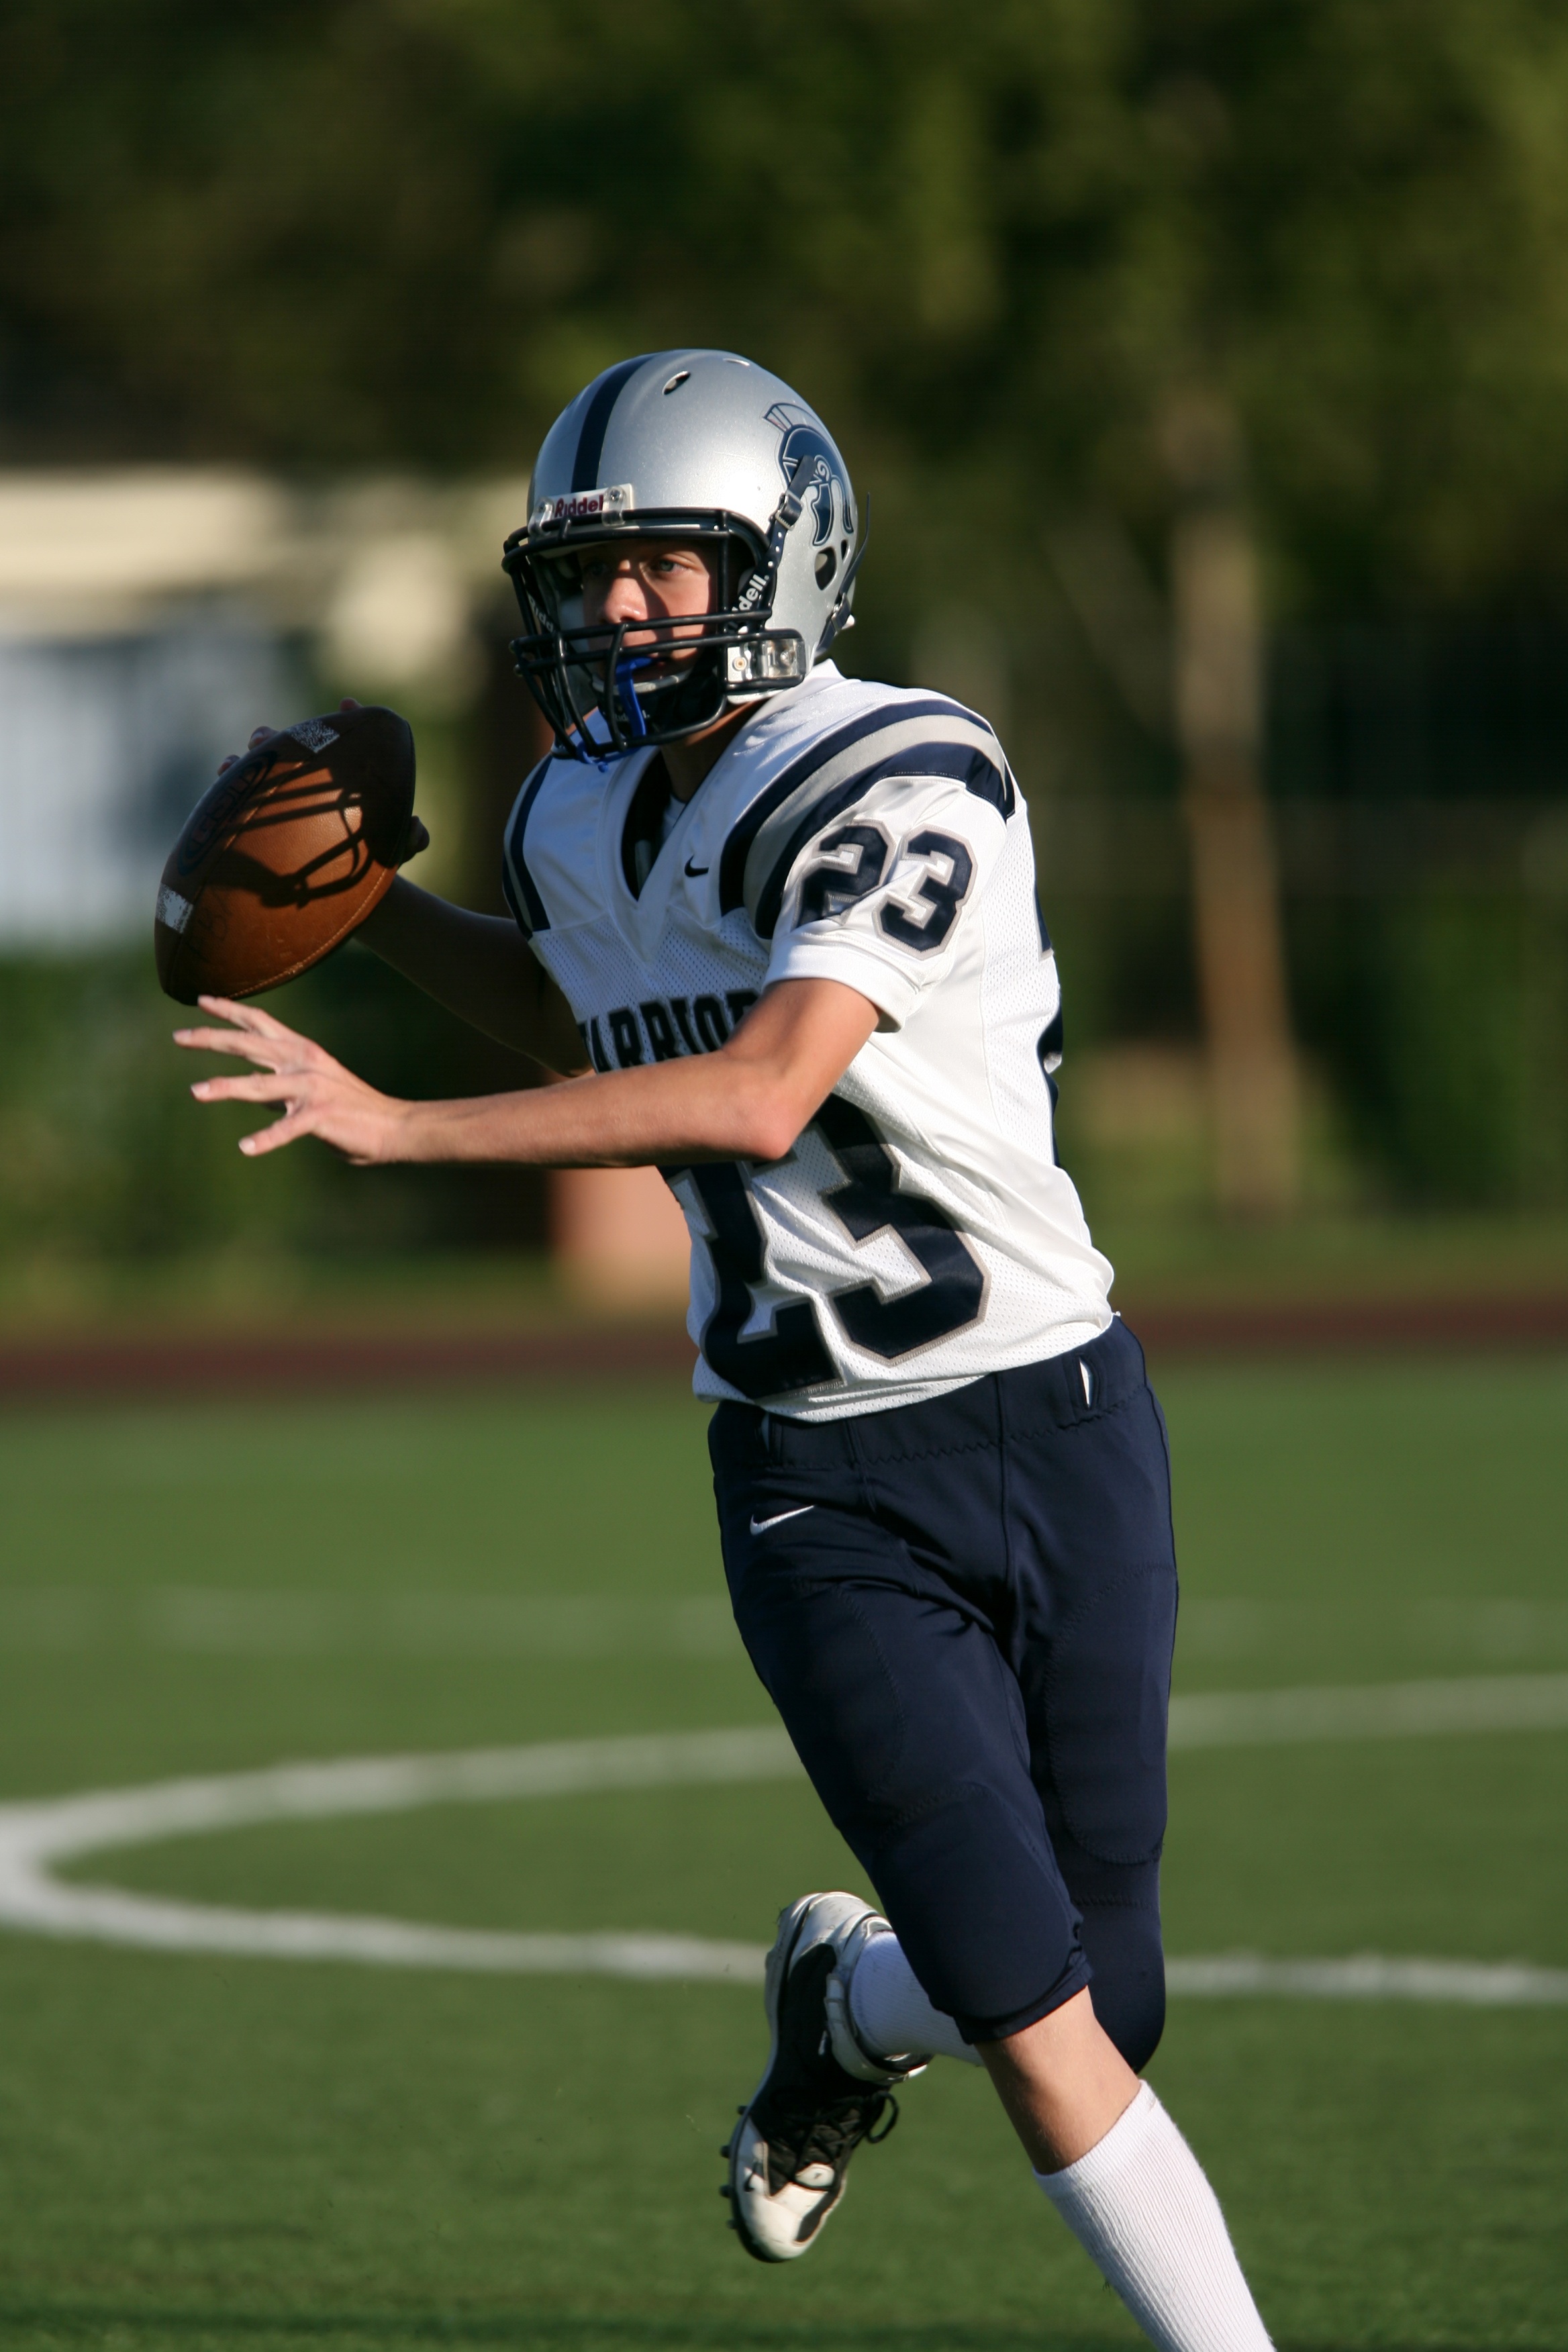
sport, game, soccer, football, player, competition, american football, sports, helmet, athlete, tackle, football player, american football player, offense, ball game, quarterback, pigskin, team sport, high school football, football helmet, gridiron football